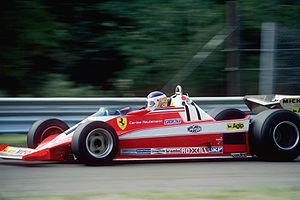
La Ferrari 312 T3 est une monoplace de Formule 1 engagée par la Scuderia Ferrari dans le cadre du championnat du monde en 1978 et 1979. Elle est pilotée par Carlos Reutemann, Gilles Villeneuve et Jody Scheckter.
Le Grand Prix du Canada 1978, disputé sur le circuit de l'Île Notre-Dame à Montréal le 8 octobre 1978, est la trois cent treizième épreuve du championnat du monde de Formule 1 courue depuis 1950, la seizième et dernière manche du championnat 1978. Il s'agit du premier Grand Prix de Formule 1 disputé sur le tracé montréalais ; il est remporté par l'enfant du pays Gilles Villeneuve sur Ferrari, obtenant la première de ses six victoires.
Résultats du Grand Prix des États-Unis Est de Formule 1 1978 qui a eu lieu sur le circuit de Watkins Glen le 1ᵉʳ octobre 1978.
Carlos Alberto Reutemann, surnommé El Lole, né le 12 avril 1942 à Santa Fe, Argentine, est un ancien pilote automobile argentin. Figure majeure du championnat du monde de Formule 1 entre 1972 et 1982, il s'est reconverti dans la politique après l'arrêt de sa carrière sportive. Membre du Parti justicialiste, il exerce trois mandats successifs de sénateur après avoir été à deux reprises gouverneur de la Province de Santa Fé.